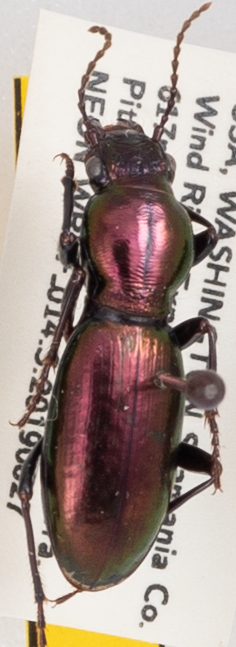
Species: Zacotus matthewsii
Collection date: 2019-08-27
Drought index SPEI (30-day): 0.3
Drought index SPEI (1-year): -1.45
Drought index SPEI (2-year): -1.69